Arthur Grigg

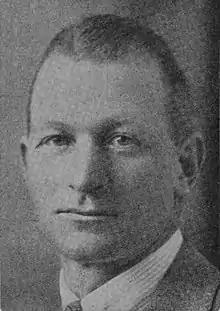
Grigg in 1938

Arthur Nattle Grigg MC (1896 – 29 November 1941) was a New Zealand politician of the National Party.